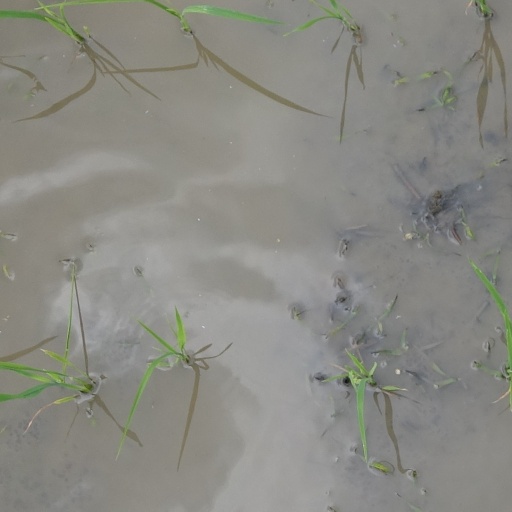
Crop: rice